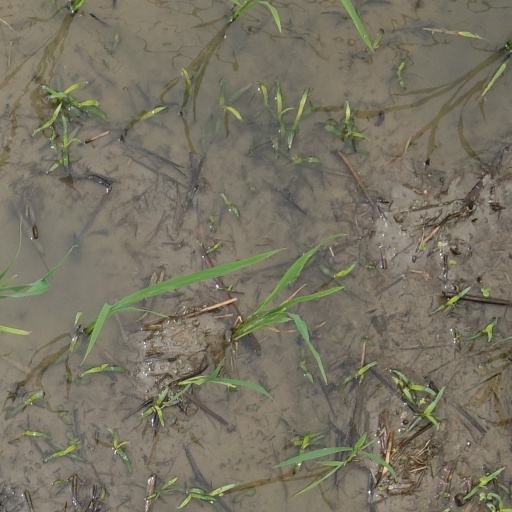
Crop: rice